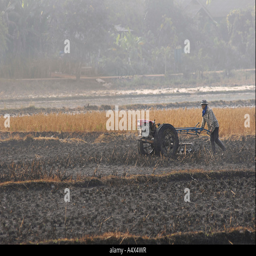
farmer ploughing the paddy field with a motorised plough on a misty morning